Hans Anhalt

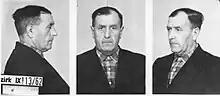
Anhalt after his arrest (1962)

Hans Anhalt (25 September 1908 - 13 April 1975) was a member of the Nazi Party who served in the SS. During World War II, he was stationed in Auschwitz concentration camp. There, Anhalt personally murdered multiple prisoners, selecting them to be gassed or experimented on. After the war, he settled in East Germany, until being exposed in 1962. Anhalt was sentenced to life in prison, where he died in 1975.